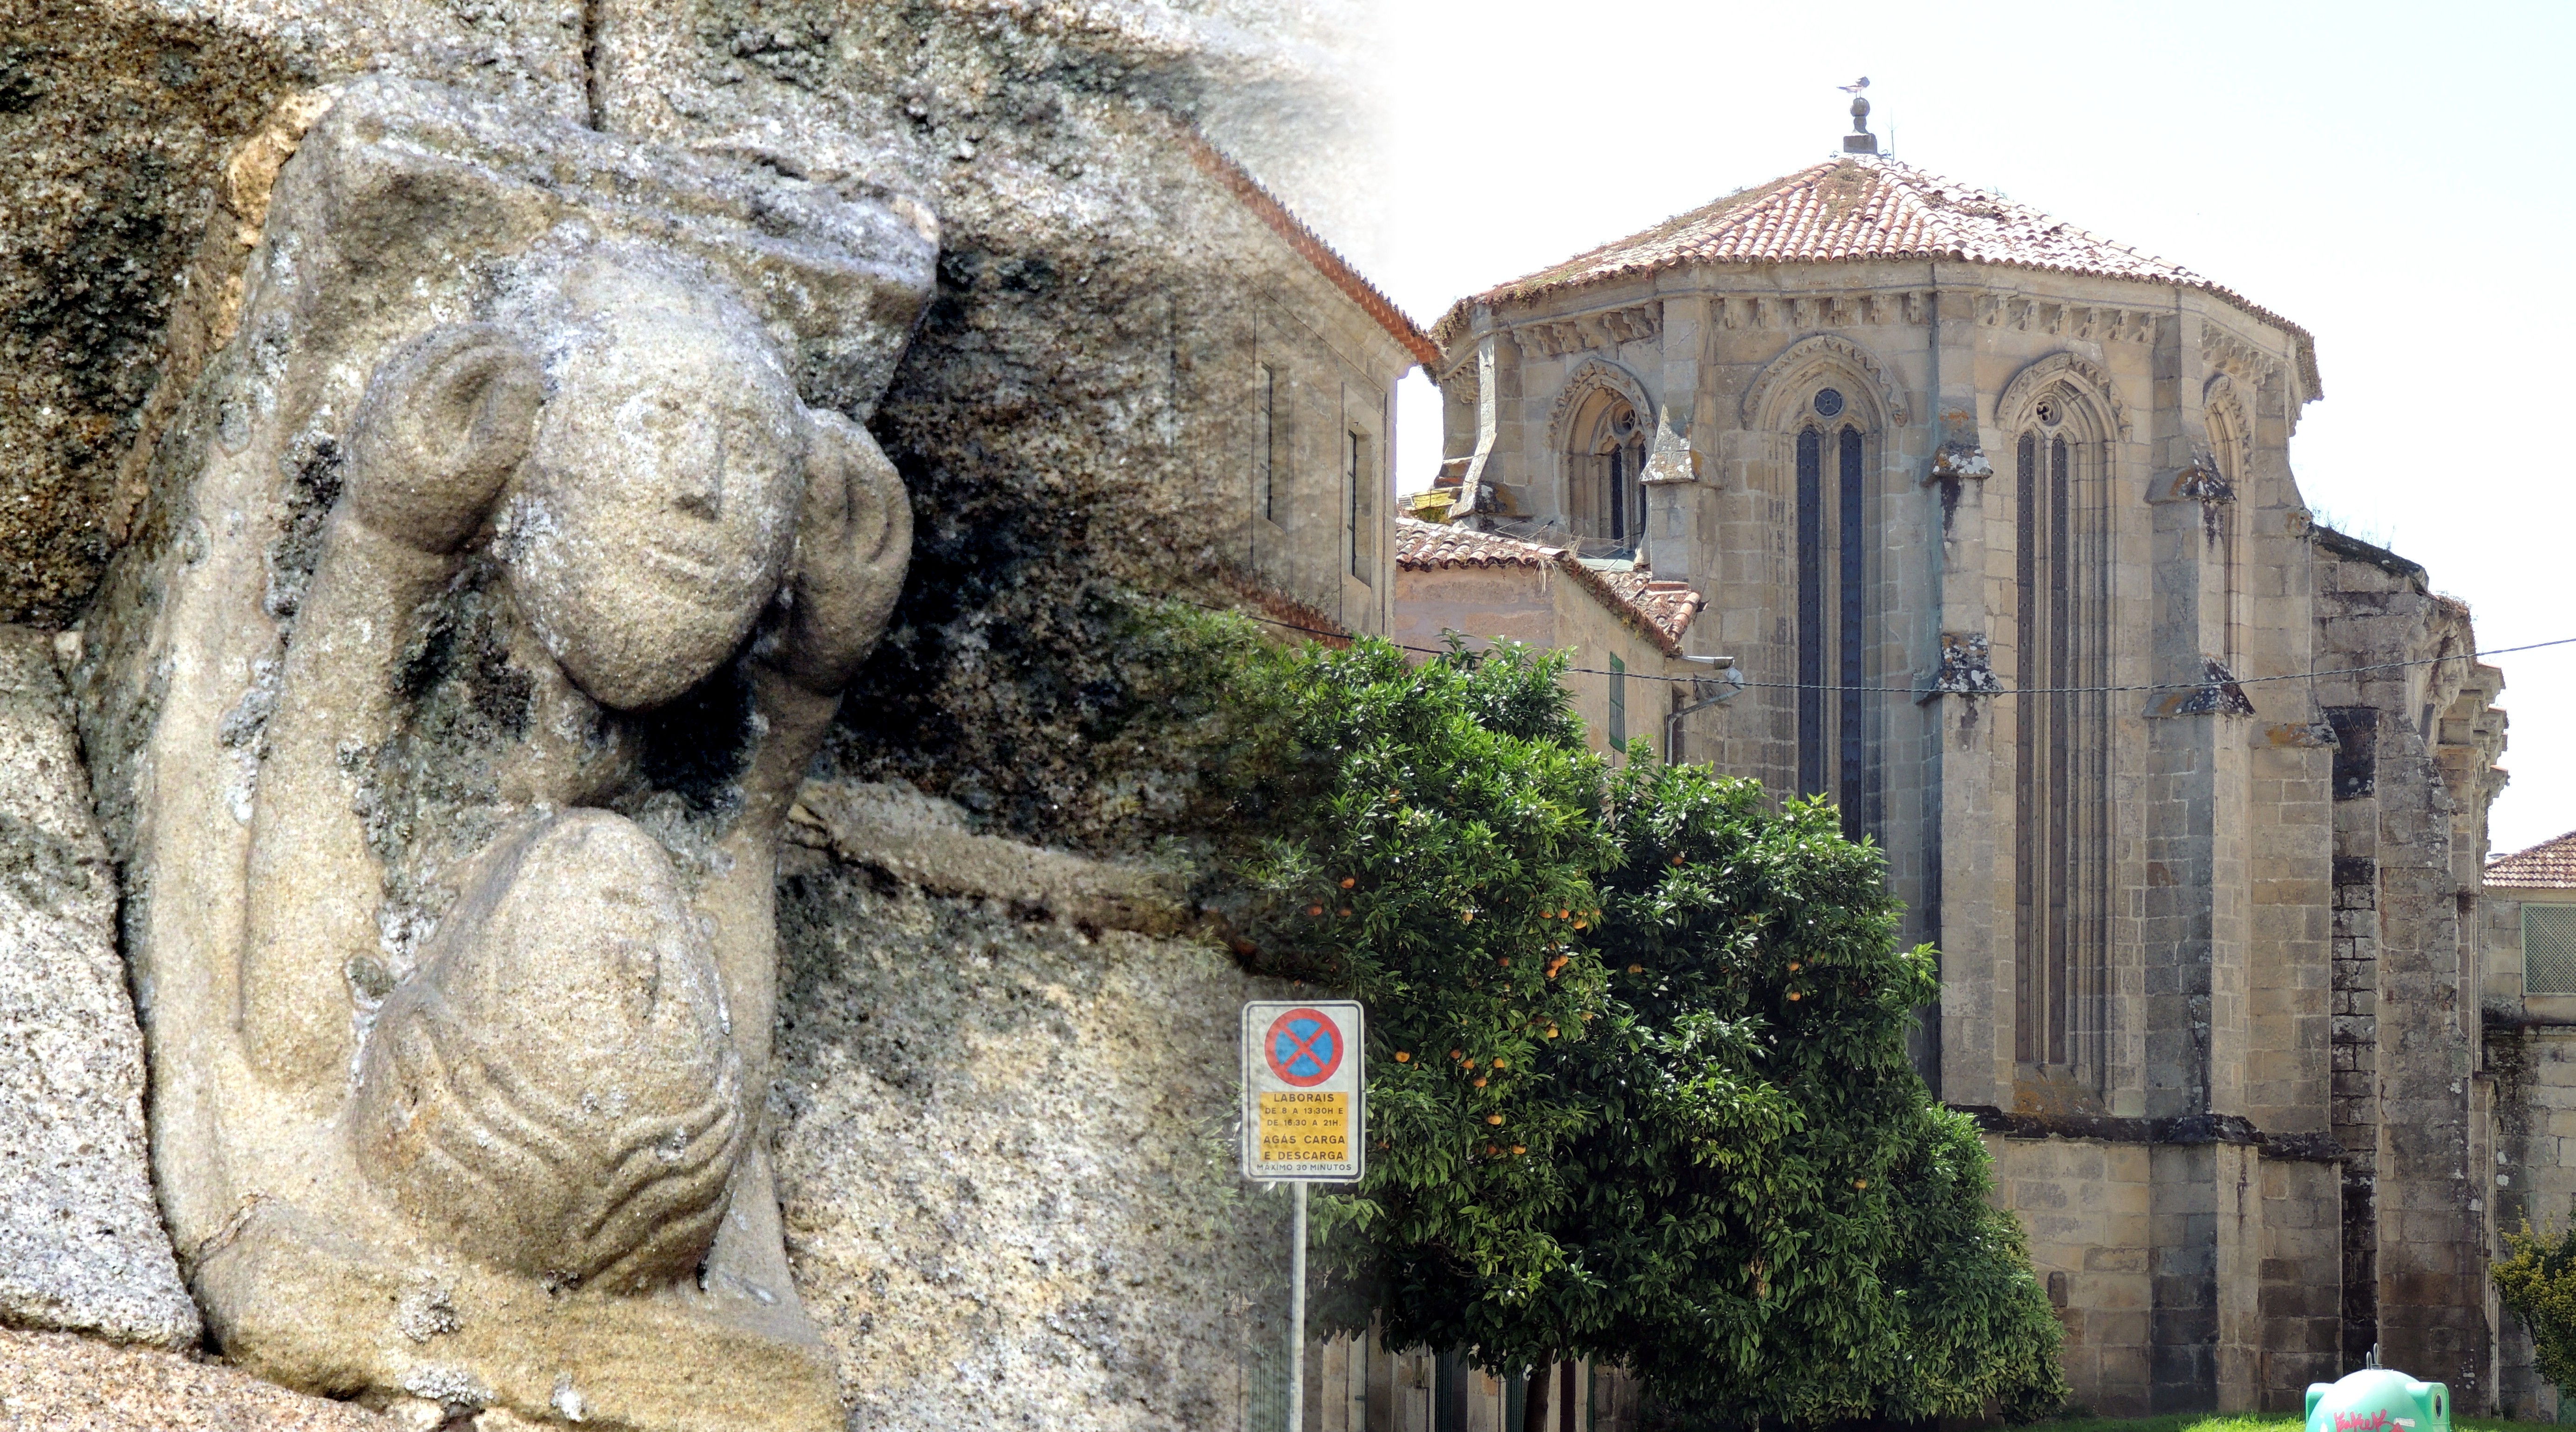
rock, building, monument, statue, place of worship, sculpture, ancient history